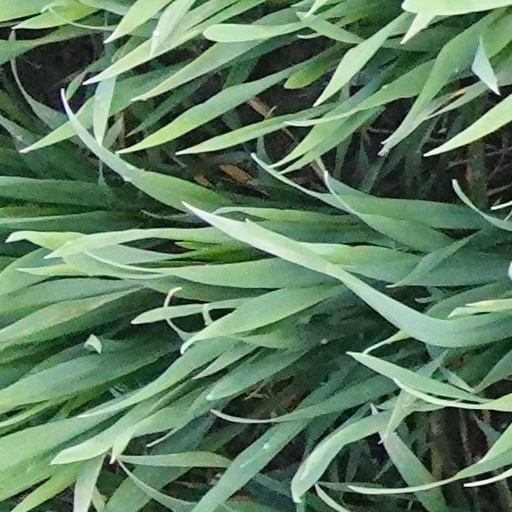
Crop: wheat